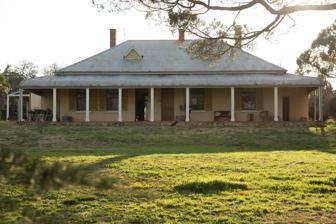
Building: Merembra Homestead
Country: Australia
Year built: 1864
Historic site in New South Wales, Australia Merembra Homestead Merembra Homestead, picture in 2018 Location 218 Gormans Hill Road, Bathurst , Bathurst Region , New South Wales , Australia Coordinates 33°27′02″S 149°35′20″E / 33.4506°S 149.5888°E / -33.4506; 149.5888 Built 1863–1864 Architectural style(s) Victorian Georgian New South Wales Heritage Register Official name Merembra Homestead; John's Farm; Barley Mow Inn Type state heritage (built) Designated 14 July 2000 Reference no. 1397 Type Homestead building Category Residential buildings (private) Builders Unknown Location of Merembra Homestead in New South Wales Show map of New South Wales Merembra Homestead (Australia) Show map of Australia Merembra Homestead is a heritage-listed homestead and former inn at 218 Gormans Hill Road, Bathurst , Bathurst Region , New South Wales , Australia. It was built from 1863 to 1864. It was also known as John's Farm and Barley Mow Inn. It was added to the New South Wales State Heritage Register on 14 July 2000. History Settlement at Bathurst Governor Macquarie the commissioned William Cox to construct a road over the Blue Mountains in 1815. Cox's road followed the route established by the two teams of explorers. This road was completed in 1815. The constructed road followed the South or Left bank of the Macquarie River until it reached Gorman's Hill. The final stretch of the road to Gorman's Hill travelled through Queen Charlottes Vale, between Vale Creek and the Macquarie River. The Vale Road, following the Vale Creek was also an early entrance road into Bathurst and another alternative in flooding seasons. This placed Merembra or Johns Farm in a strategic location in the development of Bathurst. Baylis family Private Joseph Baylis, a soldier in the NSW Corps , arrived in Australia on the "Suprize" on 26 July 1790, part of the second Fleet. He served as a guard on Norfolk Island. By 1803, he had received land grants from Governor King and became a farmer near Windsor . Joseph's wife, Ann Taylor, was convict who arrived in Sydney on the "Earl Cornwallis" in 1801 In 1806 muster she is shown as pardoned and her employer as J Bayliss. They married in 1810 and reared eight children. Their first child, Sarah, (1804–1844) later married Thomas Kite on 26 December 1820 in Castlereagh , Church of England. In the early 1820s, William (1805–1883), John (1808–1880) and Jane (b. 1813) came to Kelso , Bathurst to join and work for their sister and brother-in law Sarah and Thomas Kite. The father, Joseph, and the children also settled later in Bathurst, probably after his wife died in Windsor of accidental poisoning in December 1826. John Baylis, applied for and received a land grant of 108 acres, No 14 Parish of Bathurst in 1830. He married Priscilla Golsby in 1832 and became a pioneering farmer, experimenting on lighter soils. There were nine children. The property was then known as "John's Farm". The promised Crown Grant of 108 acres was formalised in 1840. 'John's Farm' is where Joseph Baylis is thought to have died in 1855 so there would have been an earlier dwelling on the property. John Baylis lived on the property for 50 years. In 1864 John mortgaged the land and house for a loan of 250 pounds from John McPhillamy , possibly to help pay for the completion of the homestead. The present homestead was constructed c. 1864 of triple brick on a stone foundation. It is purported that bush ranger John Vane, a confederate of Ben Hall carted the foundation stones. John and his son Henry (1844–1934) for a time kept a hotel, the "Barley Mow" at John's Farm They were active members of the Bathurst Amateur Turf Club and owned and trained horses at the farm, including the winner of the 1881 Bathurst Silver Bracelet Race. In 1867 the building was licensed as the Barley Mow Hotel for one year. John Bayliss died in December 1880 with the cause of death given by Dr Bassett being "advanced age", at 72. McPhillamy family In 1815 William McPhillamy, of County Tyrone, Ireland, married Mary Scott They were both tried and sentenced at Ayr in 1816 and each received seven years' transportation. In the 1828 census William is recorded as an overseer to Robert Smith, who was a superintendent for Marsden at Bathurst. After William died, Mary married Robert Smith who prospered and bought large tracts of land. As he had no children and left his property to all but the eldest of Mary's children when he died in 1851.The youngest child was John Smith McPhillamy (1825–1887) who worked for his stepfather as a station manager. He married Maria Saphia Dargan. In February 1881 the farm was sold to John McPhillamy at auction and the name changed to Merembra. The McPhillamy family did not live at Merembra and at this time it is not known who leased the property. John McPhillamy requested Priscilla Bayliss to convey said land to his eldest son, John McPhillamy Jr. John McPhillamy Jr (1850–1935) was born at Mt. Tamar. He became the owner of John's Farm in 1881 possibly around the time of his marriage. He and his wife had five children between 1884 and 1897. It is possible that they named Johns Farm "Blair Athol" from the 1880s, as such was referred to as the McPhillamy residence prior to the construction of the. current "Blair Athol", in Keppel Street, Bathurst in 1892. John McPhillamy was on committees of various sporting clubs including the Turf Club, on the Board of Bathurst District Hospital and deeply interested in the AH&P; Association. In 1926, when he retired from the legal practice after 40 years he settled Mt. Tamar on John Maxwell McPhillamy, his son. He carried it on for a time before selling it to Mr. Stevenson. In the 1920s, the brick paved verandah was covered with cement screed. In the 1930s John's granddaughter Faith Lurline, married Walter McPhillamy of Orton Park and bought Merembra from John McPhillamy, thus returning the homestead into the ownership of the Baylis family. Faith McPhillamy took a special interest in her three nephews, as their father, her brother Victor Bayliss, had died young and they were close neighbours. Roger Bayliss, her nephew ran a dairy farm with the help of a family who were tenants. From 1930 to 1987 the property was rented to various people including Horace Shilabeer, Worthingtons, George Ballam (1949–67), and Neville Hanrahan (1967–87). In 1957, a bath and indoor toilet was installed by the tenant. When Faith died childless in the 1960s, Raymond Bayliss, her eldest nephew, inherited Merembra. Raymond was involved with the Bathurst District Historical Society and collated a lot of family and local historical research. In 1987 he gave the house and remaining acreage to his daughter, Diana Jamieson. Her family had no interest in using it, so the river flats were subdivided off and sold to Harry Cook, a vegetable grower. The homestead and 16 acres were sold to the Prykes thus ending the 157 year old Bayliss / McPhillamy connection to Lot 14. In 1987 it was sold at auction to Mary and Neville Pryke and used as a workshop. Orchard and specimen trees are planted. The verandah at rear and the rear wing were re-roofed in the style of the original building. In 1999 it was purchased by Margaret and Jim Glen. Description Merembra is a simple Victorian Georgian farm homestead. Stone foundations , triple brick construction under a hipped iron roof with gabled vents to front. Bullnosed verandah on three sides supported by flat timber posts with simple arch profile at front and small 'stranger's' rooms at either end. Three brick chimneys on main roof and one over kitchen wing. A pair of small gabled roof vents to main elevation. Two approximately centrally placed front doors flanked by shuttered sash windows to back and front. The building has good curtilage being located towards the front of 5 acres and retaining further 11 acres to the side. A cellar is below the house which is accessed from the rear. A large stone pine ( Pinus pinea ) tree dominates its front garden and lawn setting. It was reported to be in fair physical condition as at 29 February 2000. It is substantially intact. Heritage listing Merembra Homestead is an archetypal medium-sized Victorian farmhouse in an unspoiled rural setting which contributes significantly to its rural surroundings. It is in a highly visible position on the original Bathurst Road. Its original owners and family were foundation members of the Bathurst pastoral society with strong connections to those who were forming the infrastructure of the district. Connected to a number of important persons in Bathurst's history: Thomas Kite, John Bayliss, John Vane and John McPhillamy and families. The combination of its intactness and aesthetics together with a rich history makes it rare. Merembra Homestead was listed on the New South Wales State Heritage Register on 14 July 2000 having satisfied the following criteria. The place is important in demonstrating the course, or pattern, of cultural or natural history in New South Wales. The Merembra Homestead site is associated with initial European exploration and use of Bathurst Plains. It provides and example of colonial settlement policies of the 1830s. A settlement grant was given to family of veteran NSW corps soldier, under Governor Darling, on the basis of promoting settlement of the central west and as a recognition of veteran service. The place has a strong or special association with a person, or group of persons, of importance of cultural or natural history of New South Wales's history. Merembra Homestead was constructed c. 1863 and is associated with the Bayliss, Kite and McPhillamy families. It is purported to be associated with the bush ranger John Vane during construction and subsequent raids. The place is important in demonstrating aesthetic characteristics and/or a high degree of creative or technical achievement in New South Wales. Merembra Homestead is a medium-sized Victorian Georgian farm house in a highly visible position overlooking the Macquarie River and set in an unspoilt rural setting. It contributes significantly to its rural surroundings. The place has strong or special association with a particular community or cultural group in New South Wales for social, cultural or spiritual reasons. Continued association with early settlement family throughout 160 years of European settlement family throughout 160 years of European use from 1830 to 1987. Association with significant early settlers and personalities of Bathurst including:- Thomas Kite, John Bayliss and Bayliss family, John Vane, John McPhillamy and family. Representative of successful free settlement of the Central West . Representative of opportunities created for lower middle class colonial settlers who chose to stay in Australia after completing their term of employment rather than return to England. History of the site reflects early settlement control policies of Governor Macquarie of providing small farm grants as rewards for good conduct and service. The place has potential to yield information that will contribute to an understanding of the cultural or natural history of New South Wales. Merembra Homestead retains much of its original fabric and will provide opportunities to research original bricks, colours, finishes etc. John Bayliss grew experimental crops and was first to experiment with lighter soils. The Merembra Homestead was initially constructed as a rural Inn which is reflected in the planning of the building. The construction techniques are reflective of late Colonial / Early Victorian period, remaining intact and interpretable. The site specific 19th century site specific early water supply system includes a well and a reservoir tank stand which still remains intact. The place is important in demonstrating the principal characteristics of a class of cultural or natural places/environments in New South Wales. It represents the archetypal medium-sized Victorian farm house. See also New South Wales portal Australian residential architectural styles References